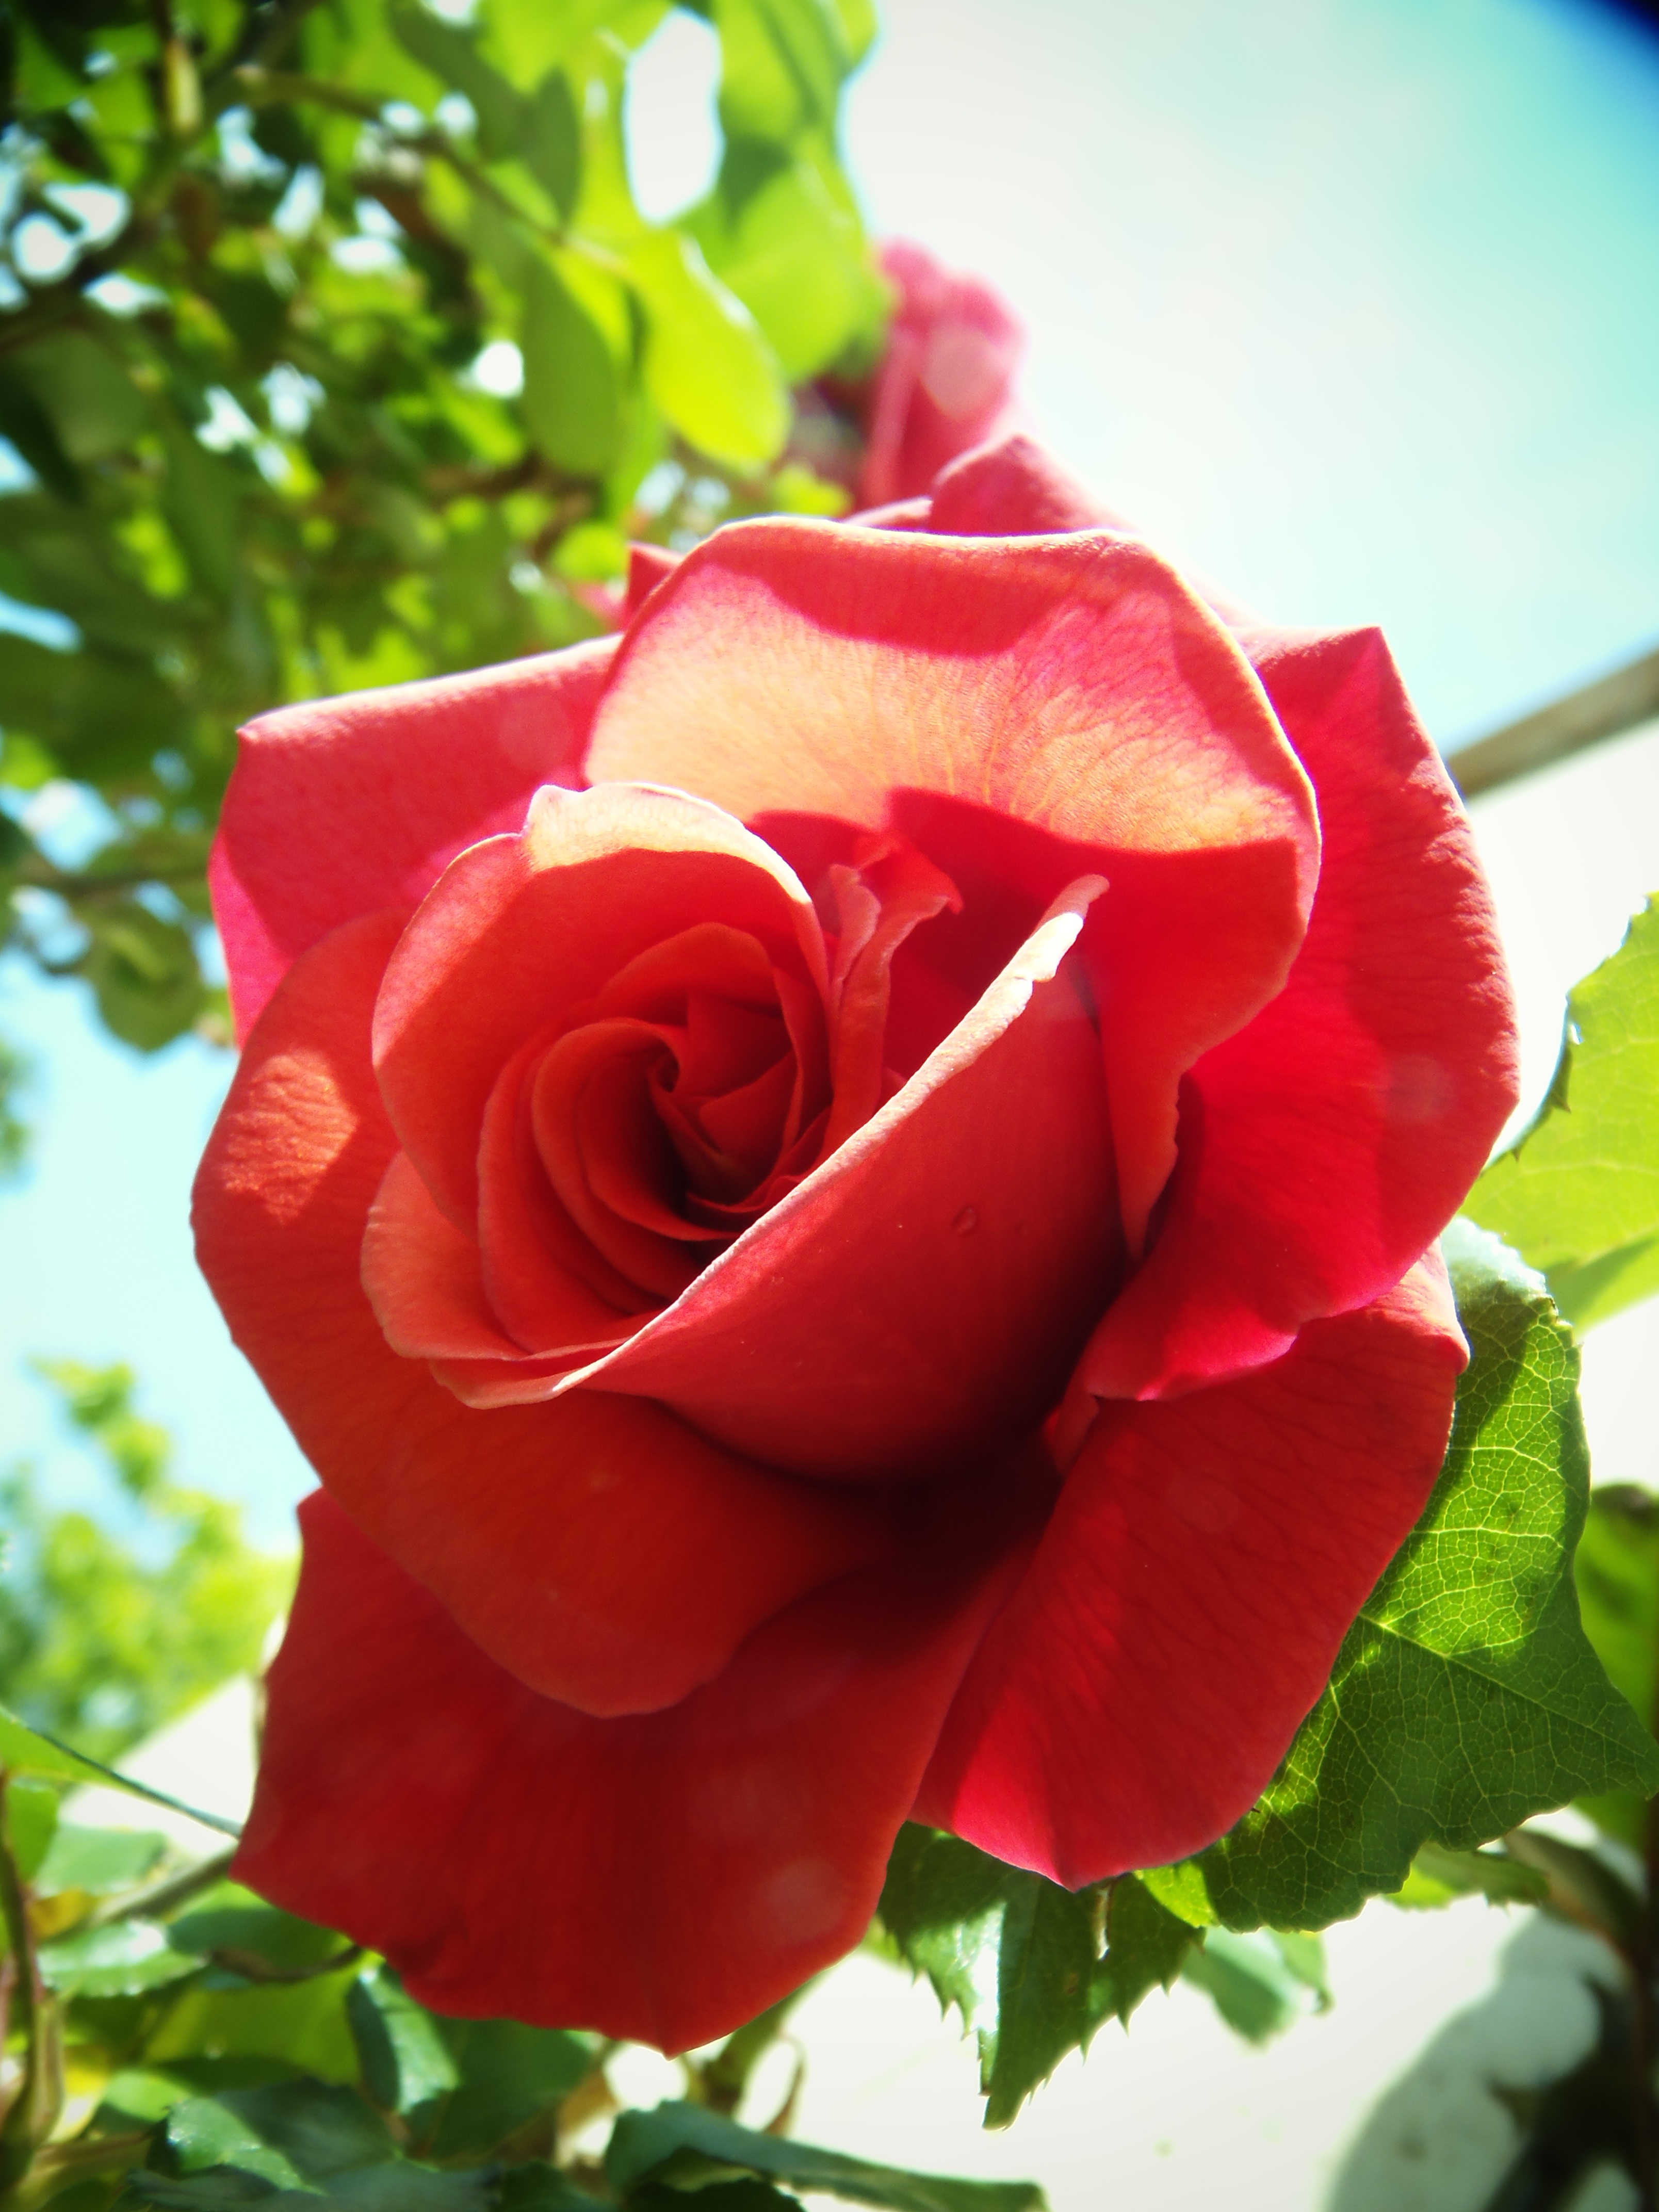
plant, flower, petal, rose, red, flora, rosa, floribunda, warmth, macro photography, flowering plant, garden roses, rose family, land plant, rosa centifolia, rose order